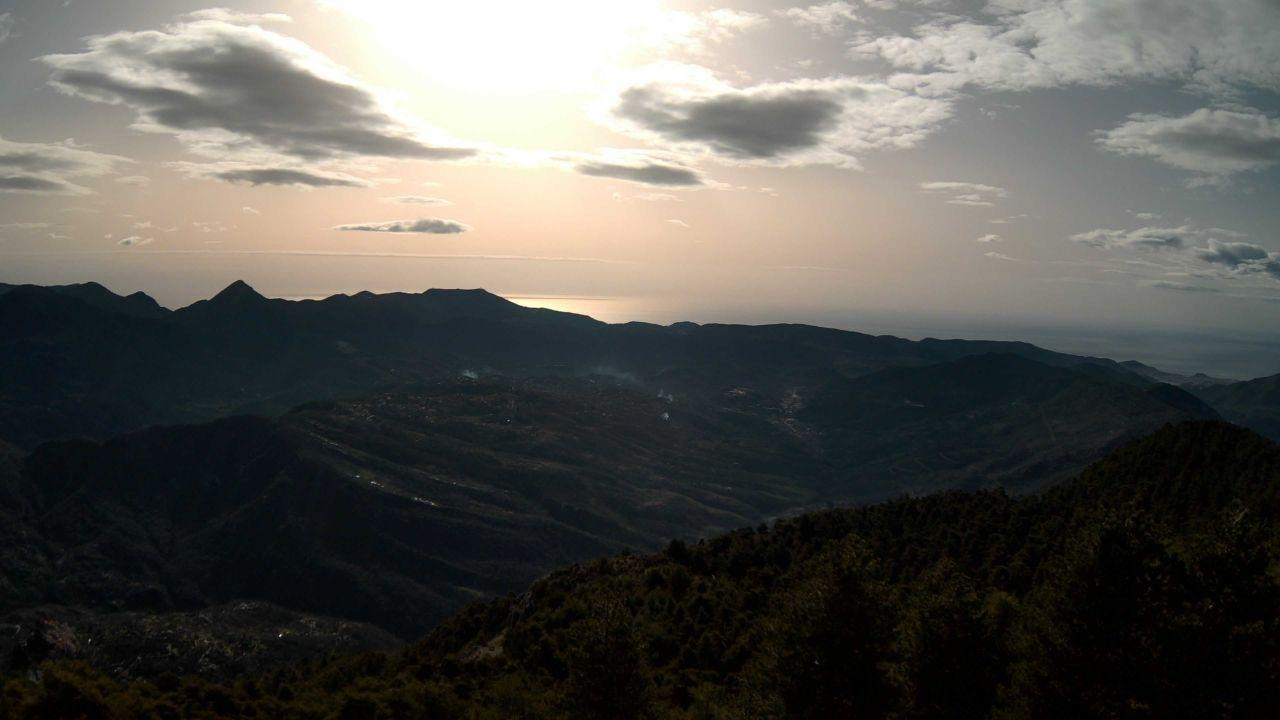
Fire: no
Smoke: yes